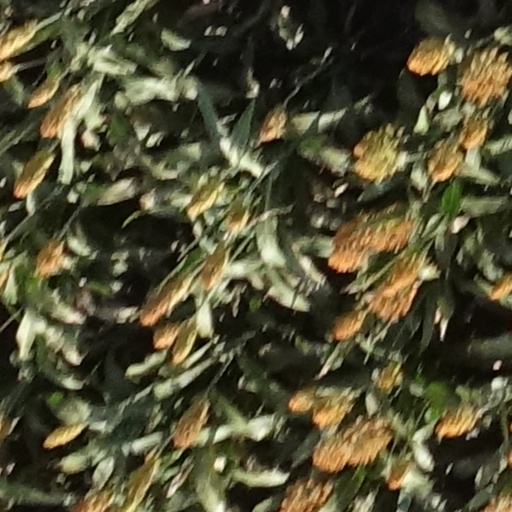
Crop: sorghum